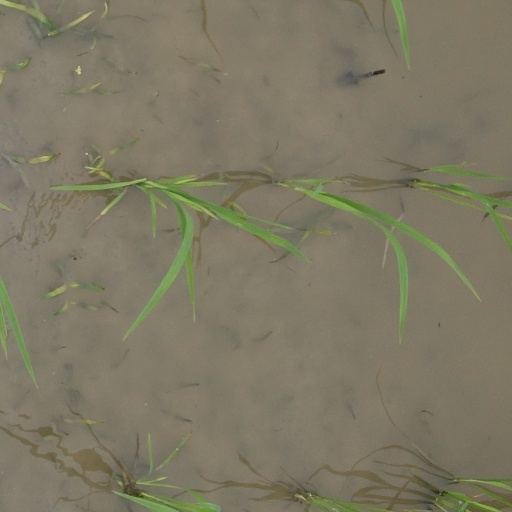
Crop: rice